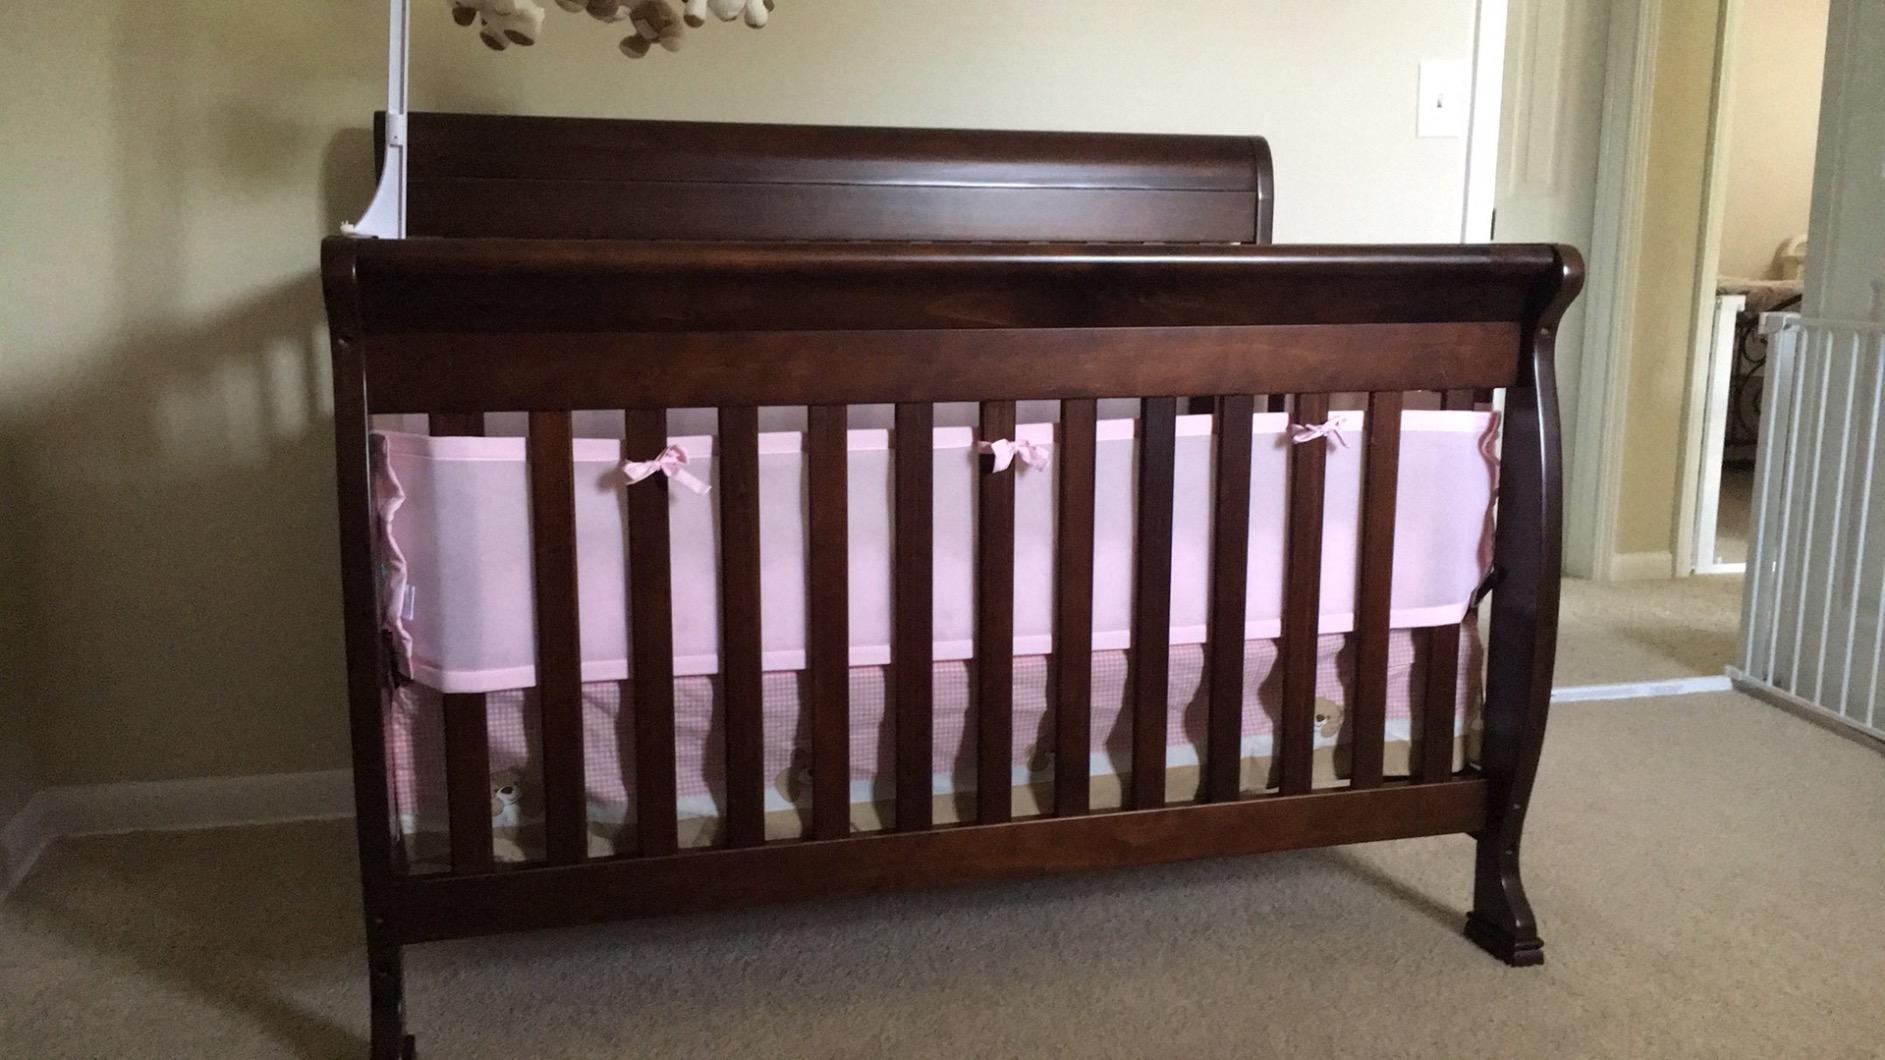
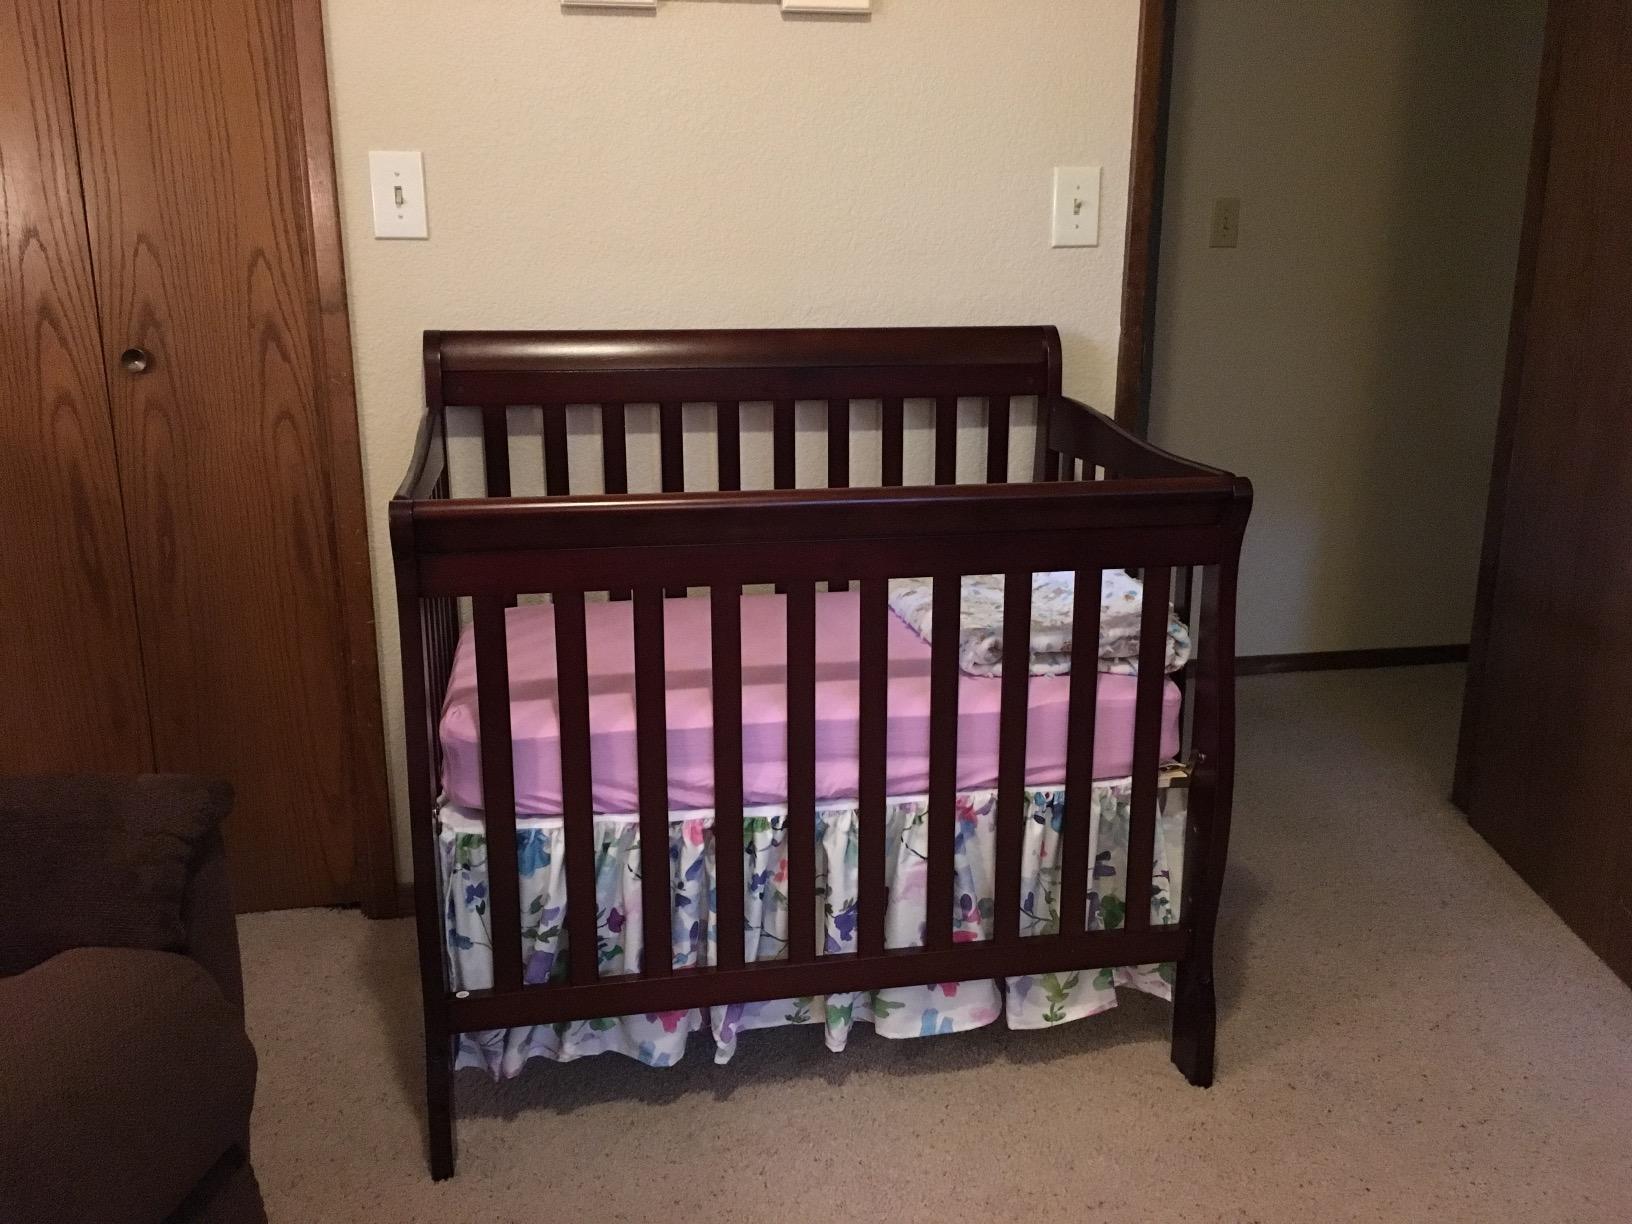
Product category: products_crib
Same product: no